Tartu

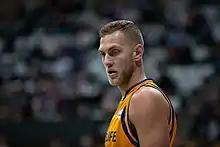
Siim-Sander Vene

Mostly known as a university town, Tartu is also a site of heavy industry. The food industry has traditionally been important for the town's economy and some bigger companies in the field include A. Le Coq, Tartu Mill and Salvest. Kroonpress is one of the leading printing press companies in the Baltics.